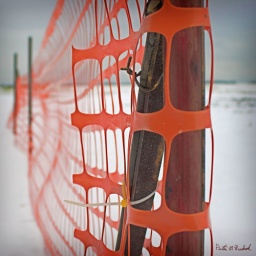
Snow fence in the farm field